Leni Zumas

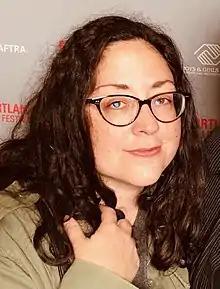
Leni Zumas (2018)

Leni Zumas is an American writer from Washington, D.C., who lives in Oregon. She is the author of "Red Clocks," "The Listeners," and the story collection "Farewell Navigator." Her short fiction, essays, and interviews have appeared in "BOMB", "The Cut", "Granta", "Guernica", "Portland Monthly", "The Times Literary Supplement", "The Sunday Times Style" (UK), "Tin House", and elsewhere. She teaches creative writing at Portland State University.